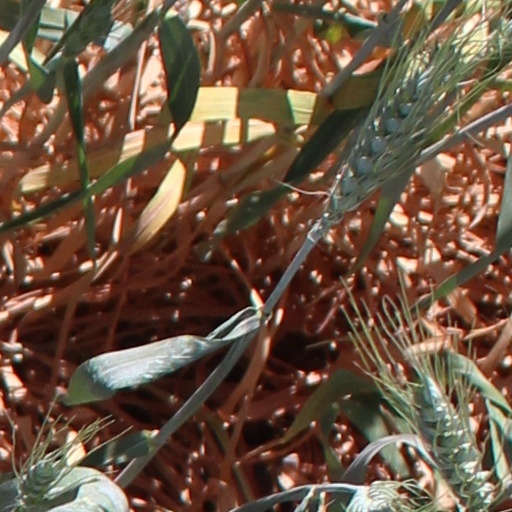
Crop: wheat